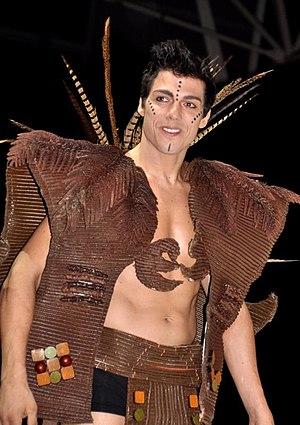
Taïg Khris au défilé de mode du salon du chocolat
Taïg Khris, né le 27 juillet 1975 à Alger, est un athlète et entrepreneur gréco-algérien, triple champion du monde de roller sur rampe et vainqueur des X Games, des Gravity Games et du tournoi ASA. Il possède des records du monde dans le domaine du saut en roller.